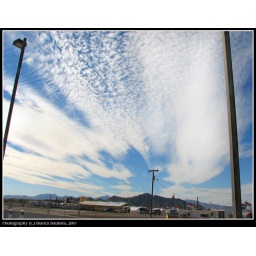
A strategically-placed burst of clouds dominates the sky in Yuma, Arizona.